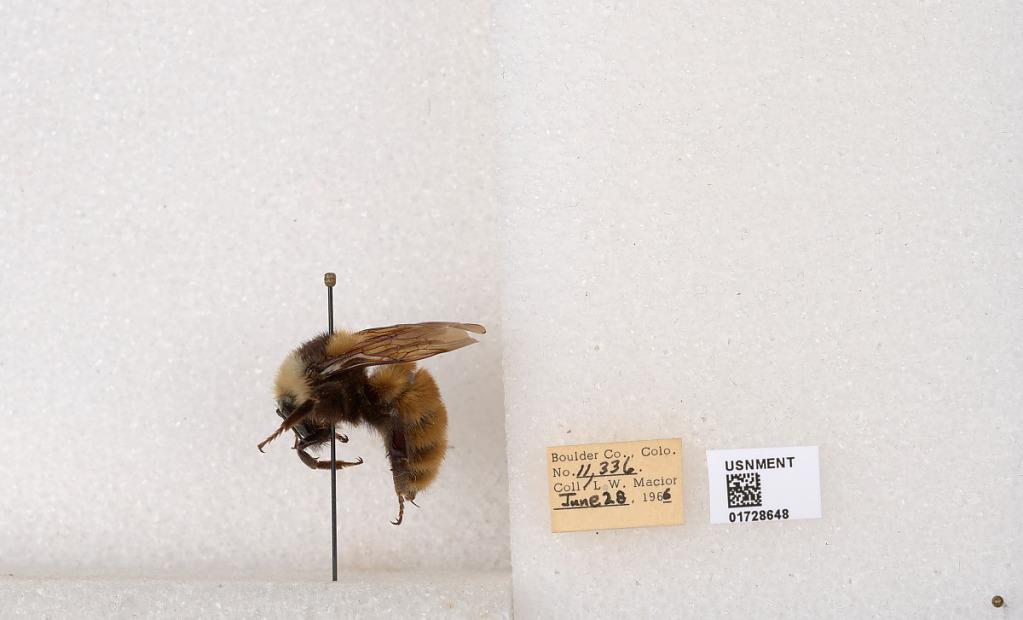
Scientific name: Bombus appositus Cresson
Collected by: L. Macior
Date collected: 1966-6-28
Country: United States
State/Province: Colorado
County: Boulder
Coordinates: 40.0925, -105.358